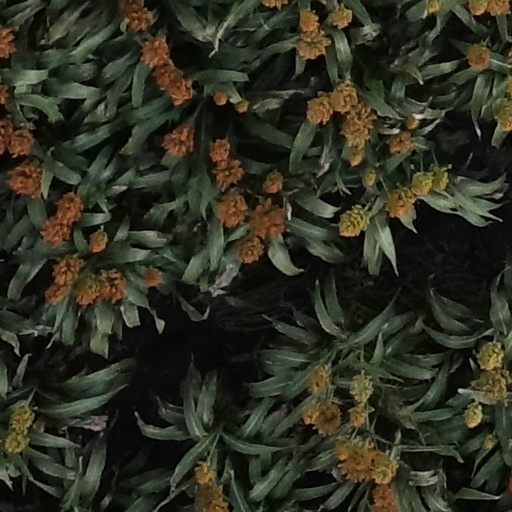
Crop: sorghum